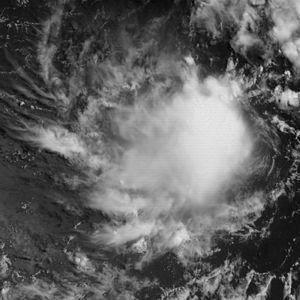
La Tempête tropicale Gilma est la huitième de la saison cyclonique 2006 pour le bassin nord-est de l'océan Pacifique.